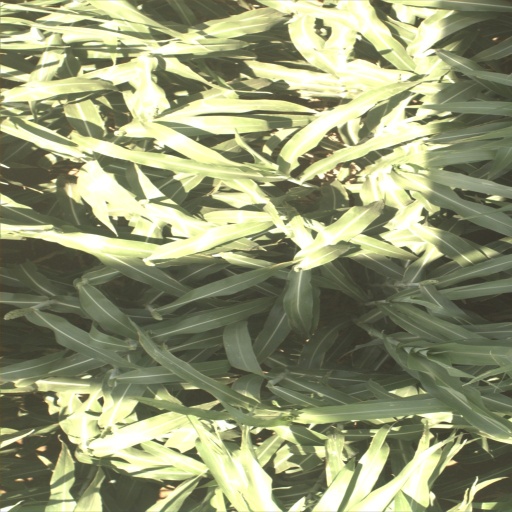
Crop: sorghum